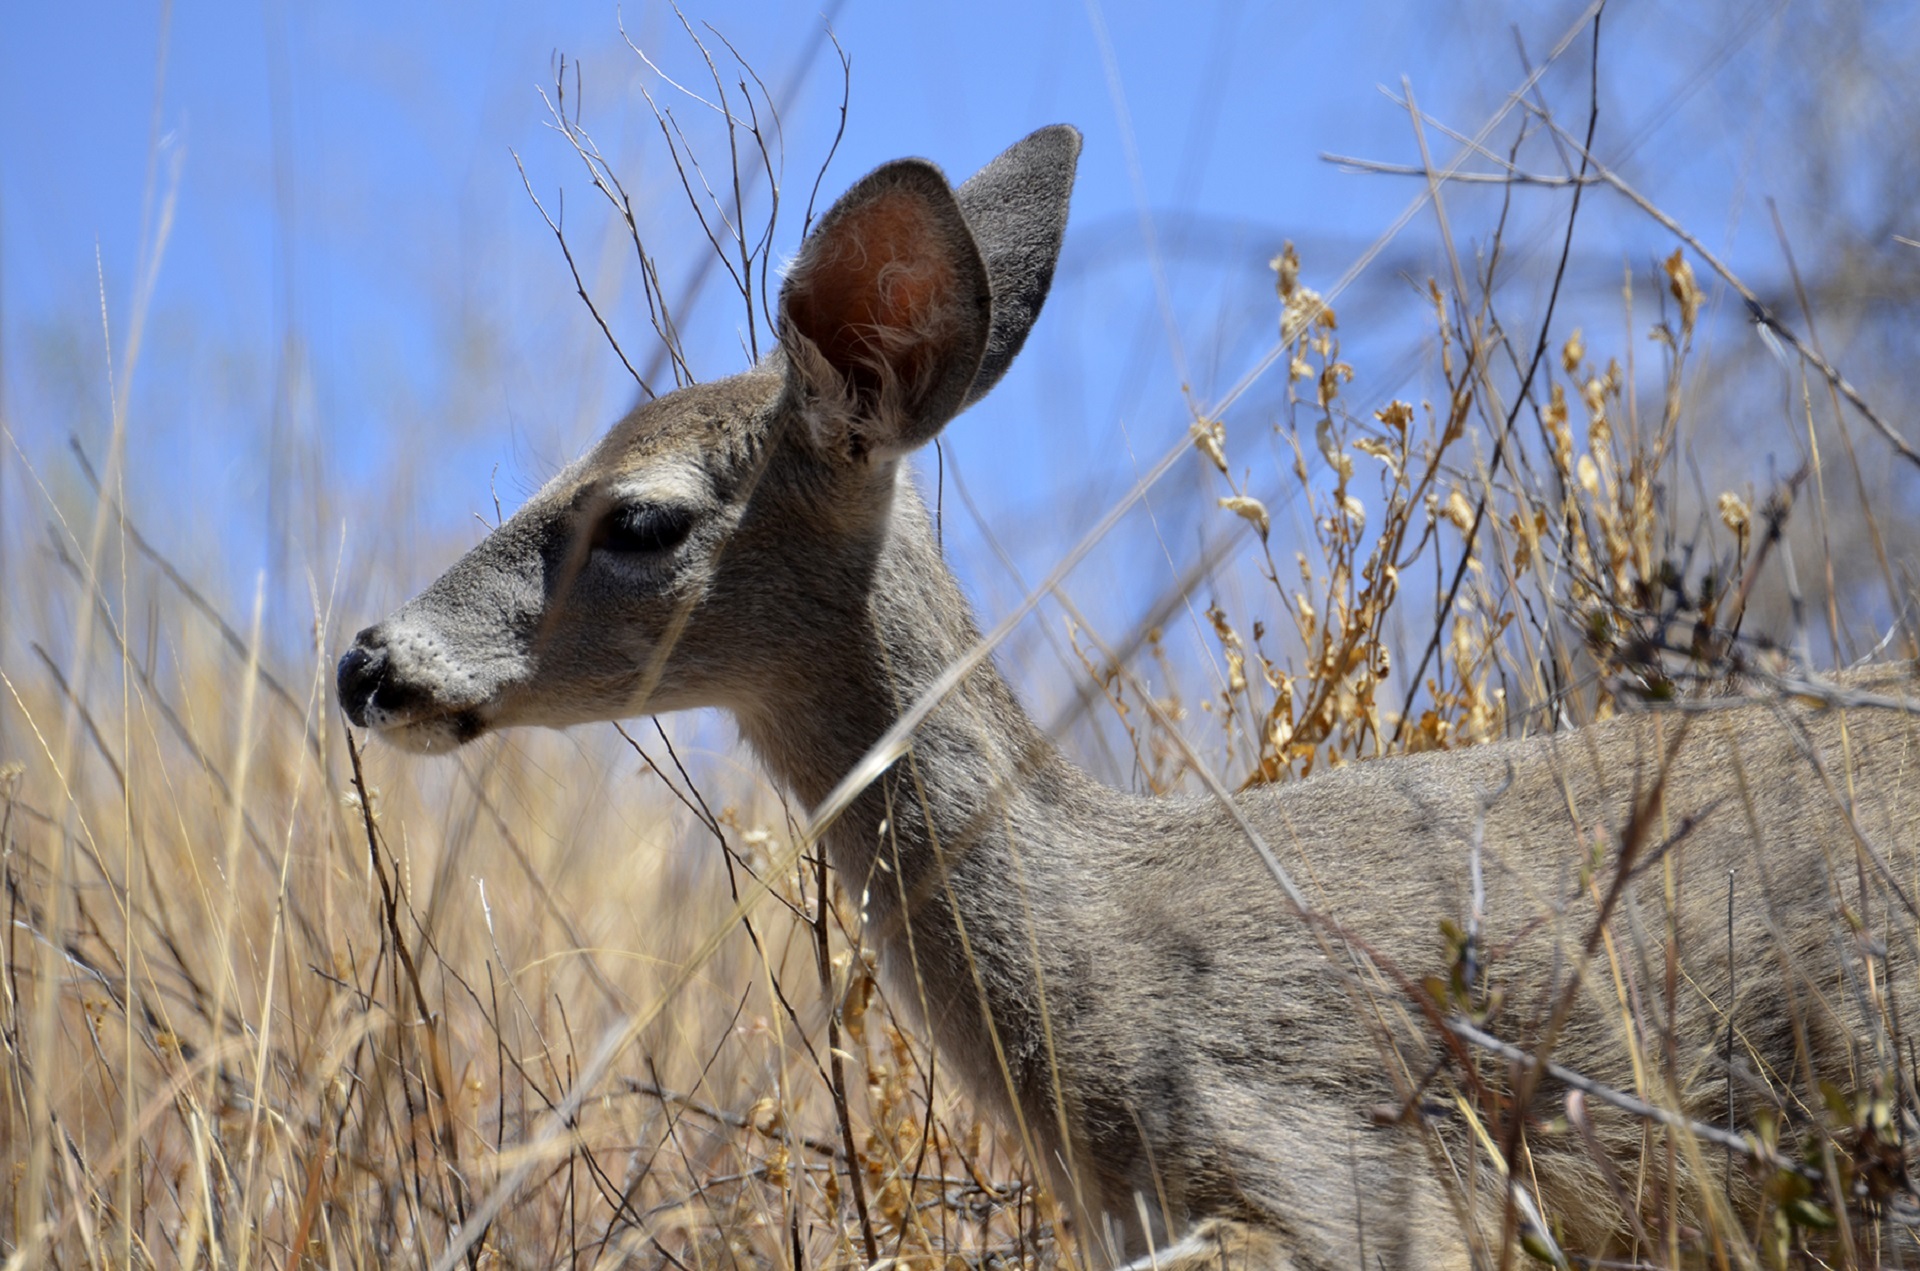
nature, grass, profile, looking, female, wildlife, deer, portrait, mammal, fauna, doe, head, vertebrate, white tailed deer, pronghorn, musk deer